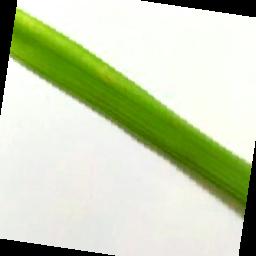
Label: Rice___Brown_Spot